Walter Annenberg

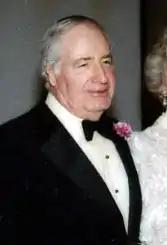
Annenberg in 1982

Walter Hubert Annenberg (March 13, 1908 – October 1, 2002) was an American businessman, investor, philanthropist, and diplomat. Annenberg owned and operated Triangle Publications, which included ownership of "The Philadelphia Inquirer", "TV Guide", the "Daily Racing Form" and "Seventeen" magazine. He was appointed by President Richard Nixon as United States Ambassador to the United Kingdom, where he served from 1969 to 1974.